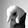
ASL letter: Q